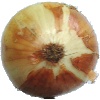
Label: Onion White 1